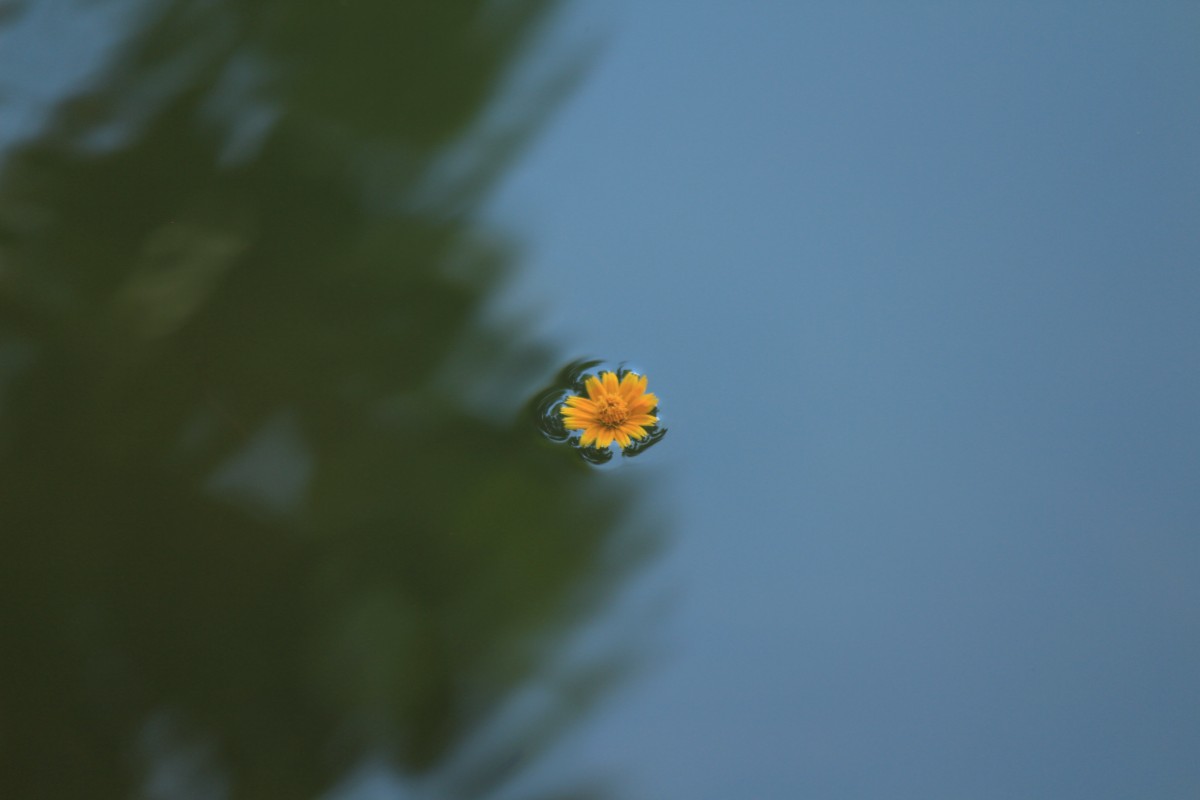
Tags: nature, plant, sky, leaf, flower, green, reflection, insect, floating, yellow, close up, macro photography